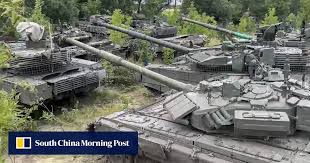
Label: Tank